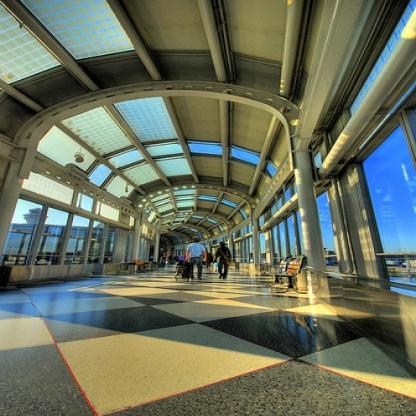
Scene: Indoor